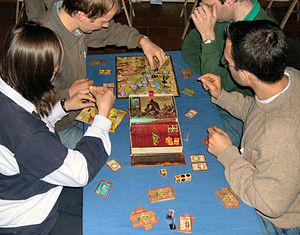
Du balai ! est un jeu de société écrit par Bruno Cathala et Serge Laget, et édité par Asmodée en février 2006.